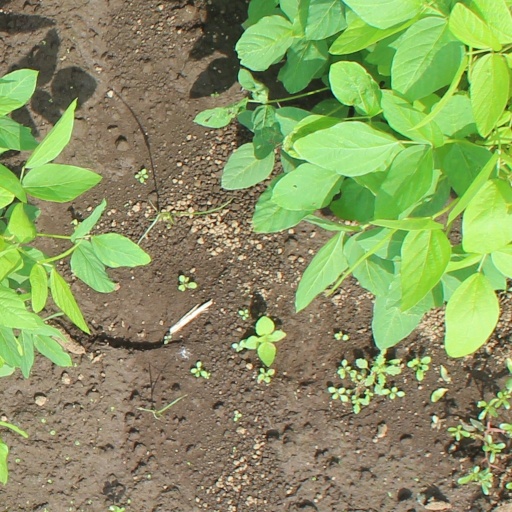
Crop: soybean